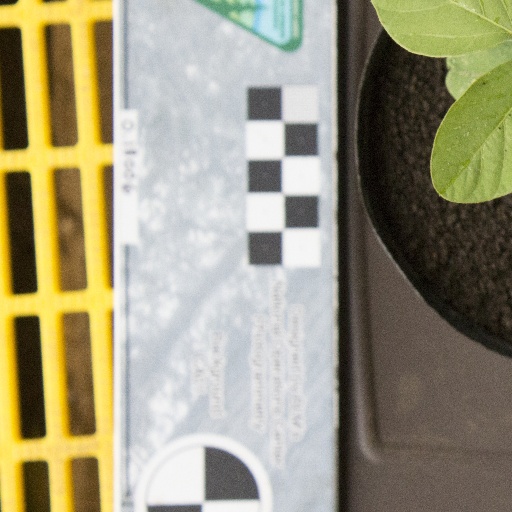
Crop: soybean